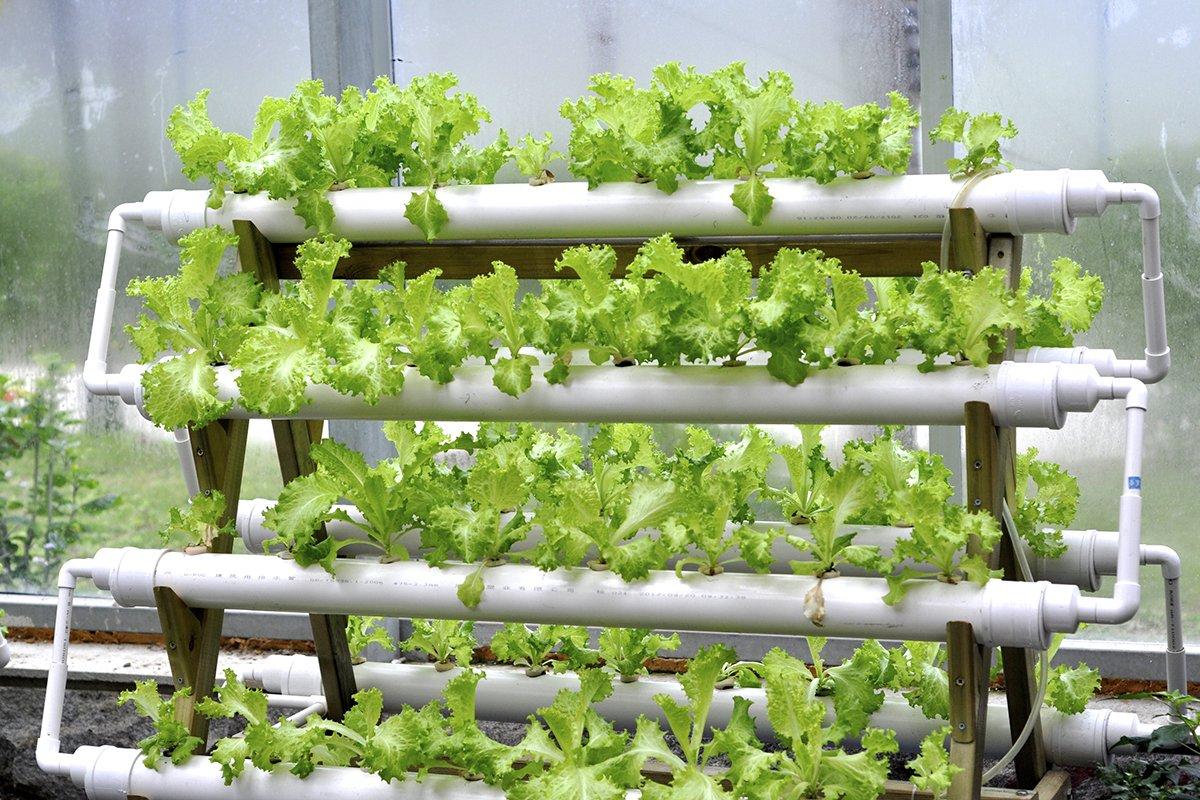
Huu ni mfumo wa kilimo cha [cs]hydroponics[cs] ambapo mimea ina kuzwa bila kutumia udongo. Mimea imepandwa kwenye mabomba meupe yaliopangwa kwa safu tatu yakitumia mfumo wa wima . Mabomba haya yana mashimo ambapo maji yenye vitrubisho hupita ndani na kulisha mimea.